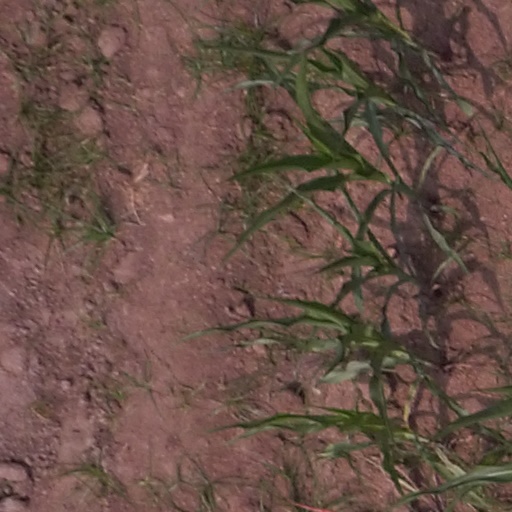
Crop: maize; corn